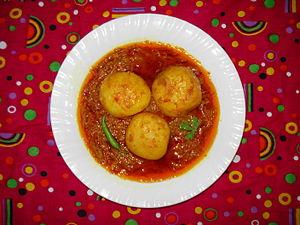
Le dum aloo, ou dam aloo est un mets indien qui appartient spécifiquement à la cuisine du Cachemire. Il s'agit d'un curry à base de pommes de terre.